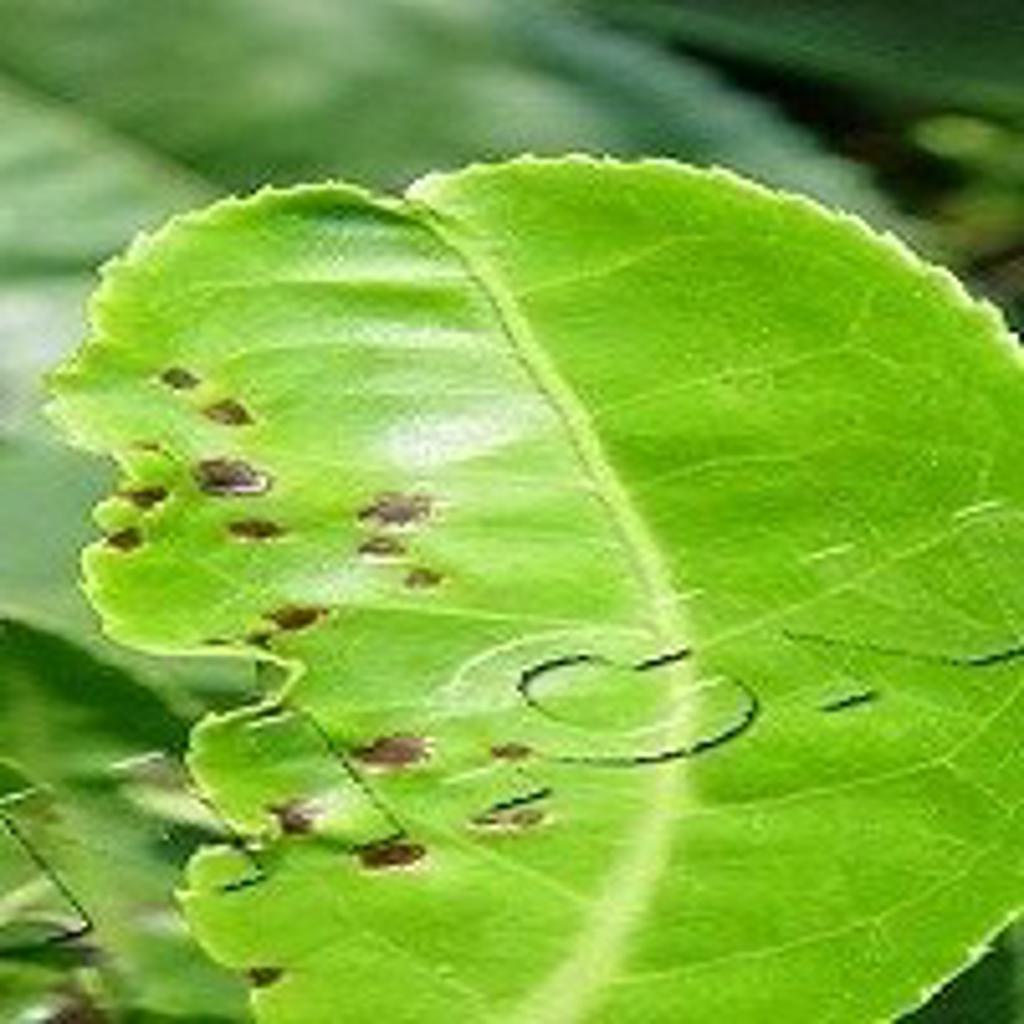
Label: Tea red scab